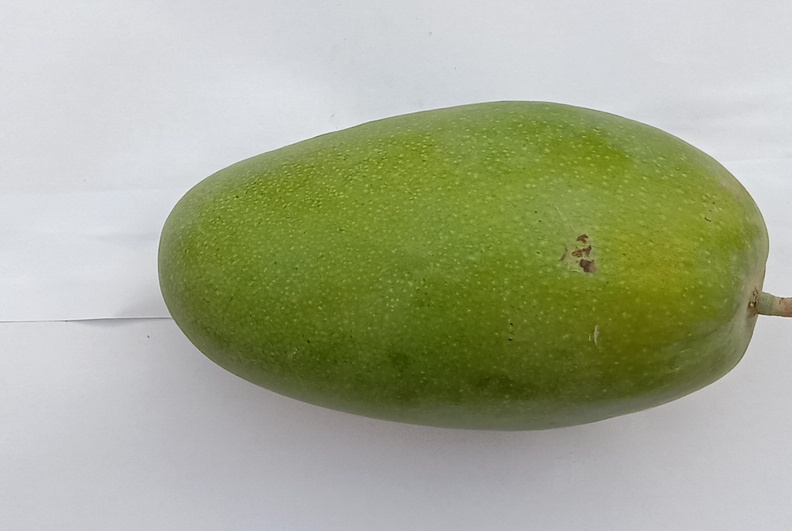
Mango variety: Dosehri